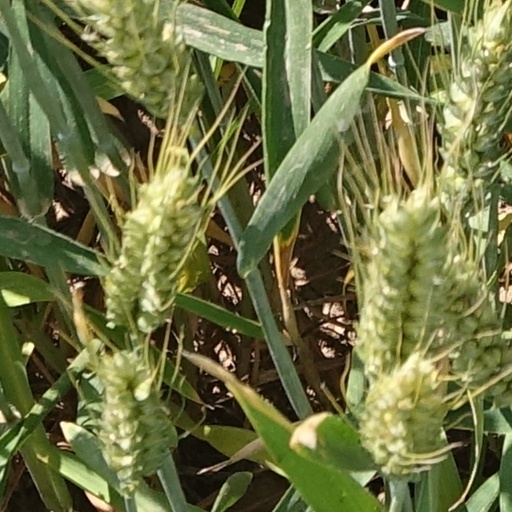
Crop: wheat